Mhowgaon

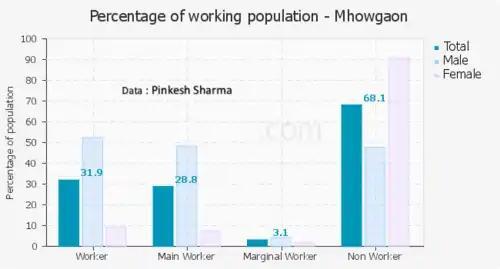

Mhowgaon has 32% (9571) population engaged in either main or marginal works. 52% male and 9% female population are working population. 48% of total male population are main (full time) workers and 4% are marginal (part-time) workers. For women 7% of the total female population are main and 2% are marginal workers. Out of the total population, 9,571 were engaged in work or business activity. Of this 8,267 were males while 1,304 were females. In a census survey, a worker is defined as a person who does business, job, service, and cultivator and labour activity. Of total 9571 working population, 90.42% were engaged in Main Work while 9.58% of total workers were engaged in Marginal Work.